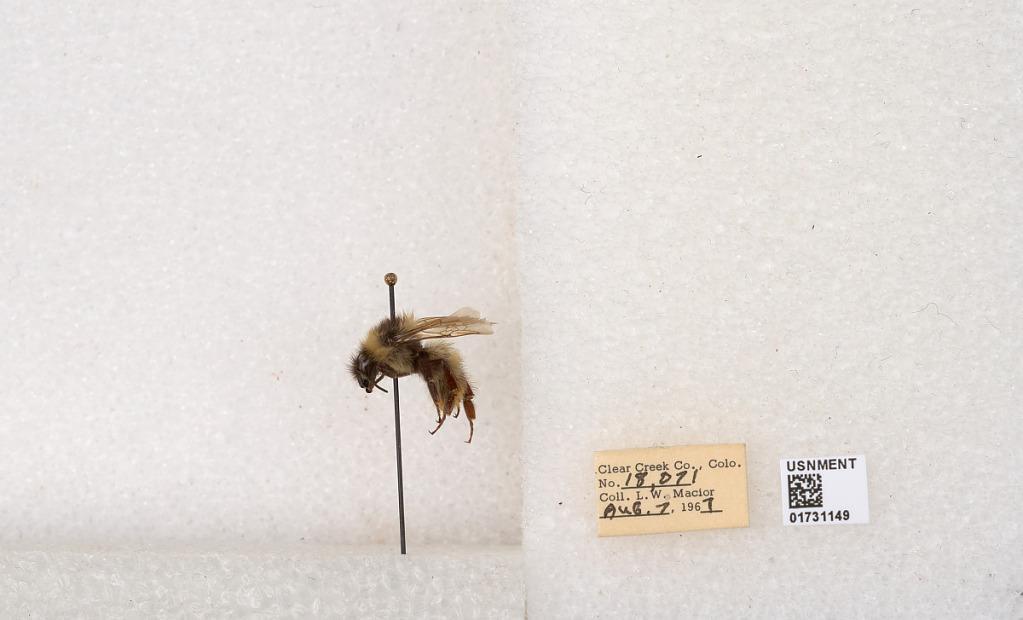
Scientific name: Bombus kirbyellus
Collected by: L. Macior
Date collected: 1967-8-7
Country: United States
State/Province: Colorado
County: Clear Creek
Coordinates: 39.6891, -105.644